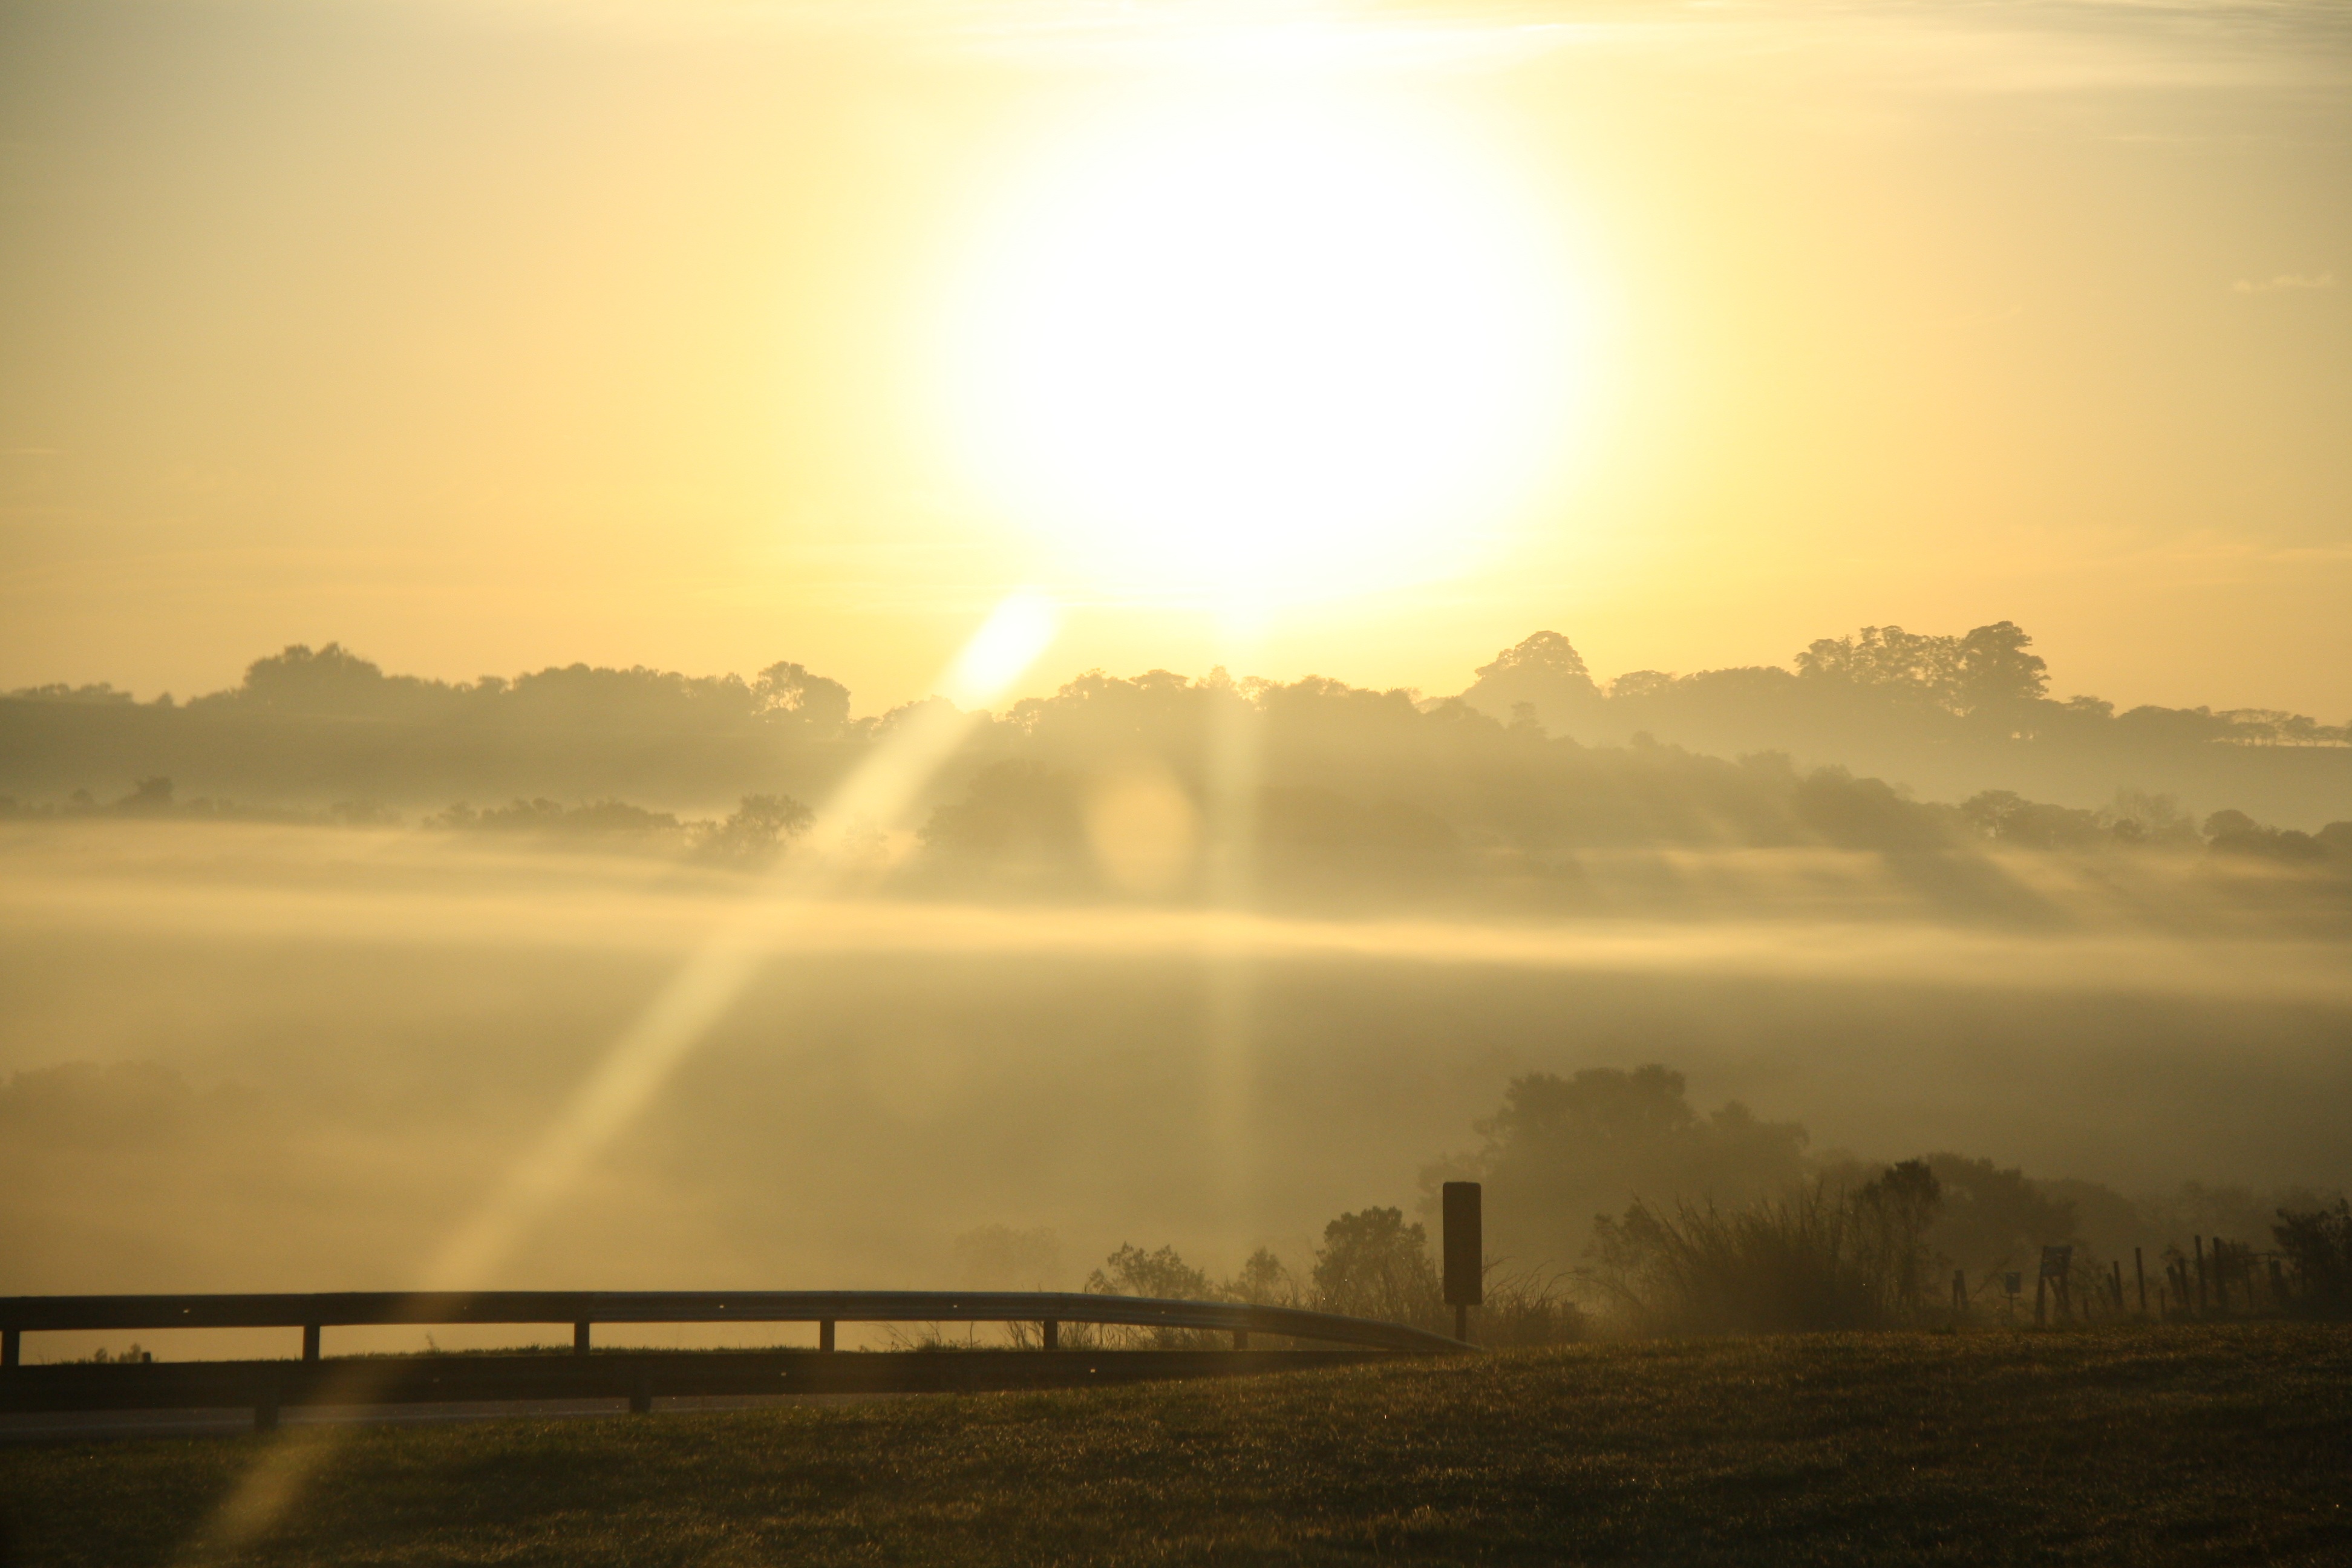
sea, horizon, cloud, sky, sun, fog, sunrise, sunset, mist, sunlight, morning, hill, dawn, atmosphere, summer, dusk, evening, reflection, weather, haze, sunny, day, afterglow, astronomical object, atmospheric phenomenon